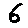
Label: 6